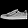
Label: Sneaker